Frank Laubach

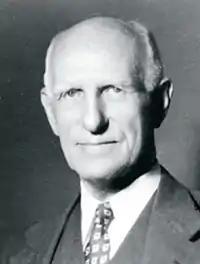

Frank Charles Laubach (September 2, 1884 – June 11, 1970), from Benton, Pennsylvania was a Congregational Christian missionary educated at Union Theological Seminary and Columbia University, and a mystic known as "The Apostle to the Illiterates." In 1915 (see Laubach, Thirty Years With the Silent Billion), while working among Muslims at a remote location in the Philippines, he developed the "Each One Teach One" literacy program. It has been used to teach about 60 million people to read in their own language. He was deeply concerned about poverty, injustice and illiteracy, and considered them barriers to peace in the world.